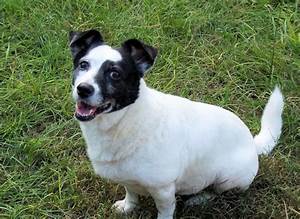
Label: cane